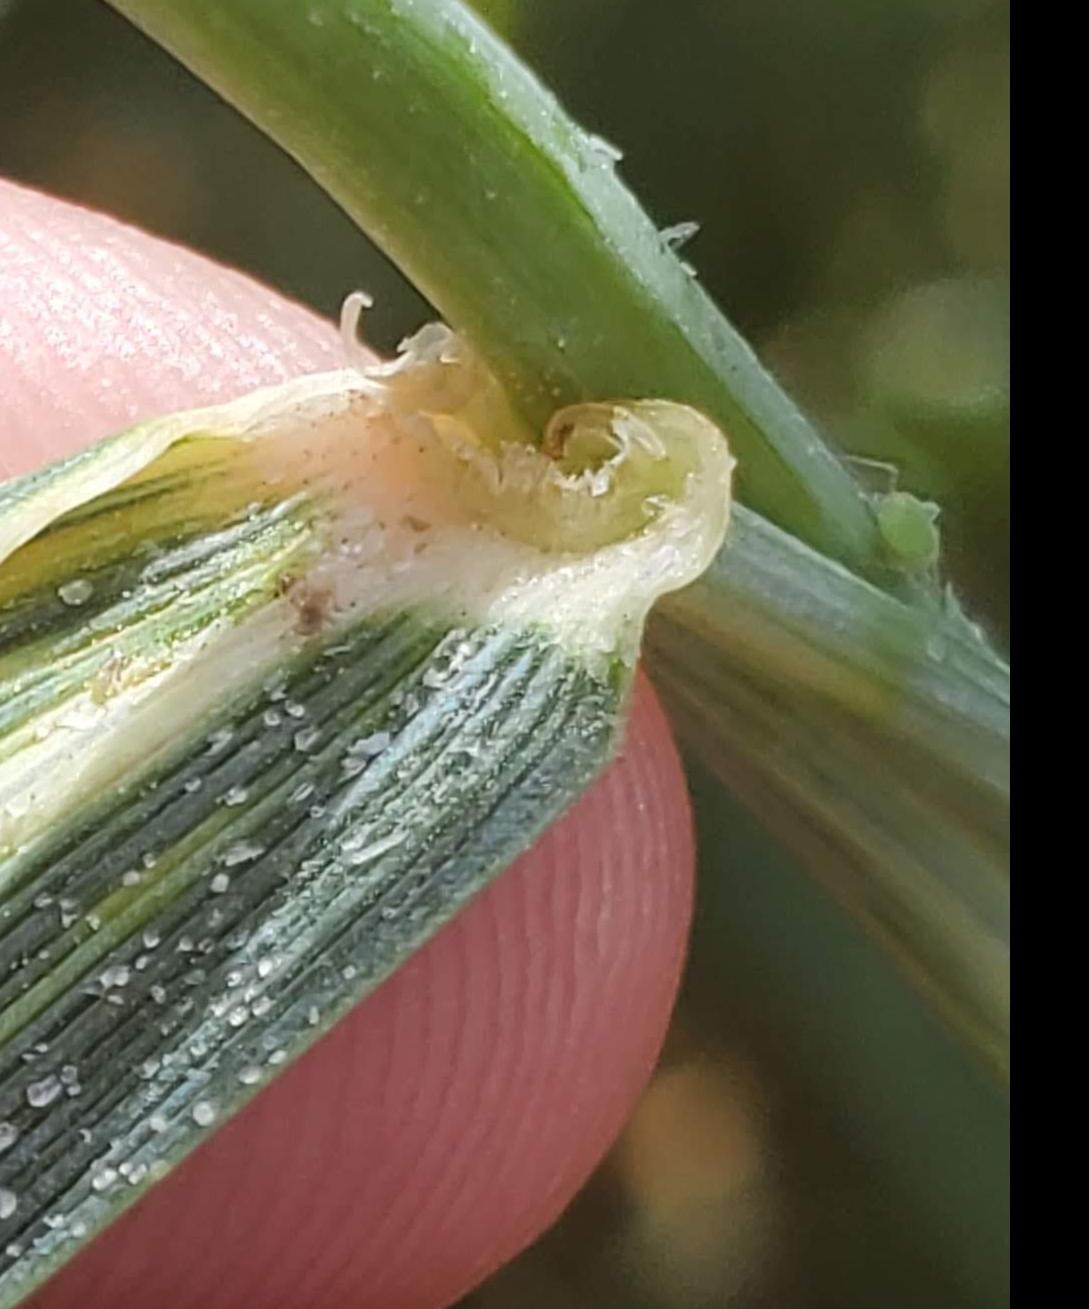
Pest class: russian_wheat_aphid